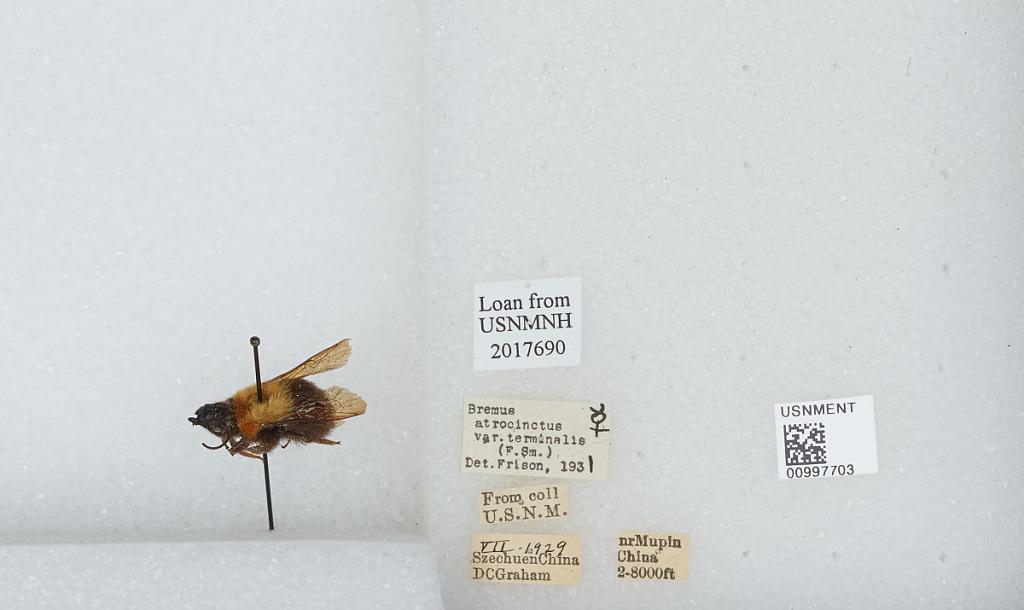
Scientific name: Bombus (Festivobombus) festivus Smith
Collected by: D. Graham
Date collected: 1929-7-
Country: China
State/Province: Sichuan
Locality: near Muping, formerly Mupin
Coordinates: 30.3692, 102.814
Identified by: Frison